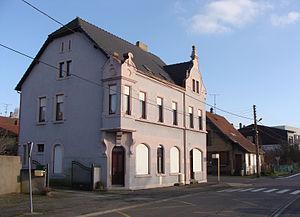
Cité Bois-Richard de L'Hôpital (Moselle), rue de la Vallée.
L’Hôpital est une commune française de Lorraine, située dans le département de la Moselle, en région Grand Est. Elle est localisée dans la région naturelle du Warndt, dans le bassin de vie de la Moselle-est et dépend de l'Agglo Saint-Avold Synergie.